Ferroptosis

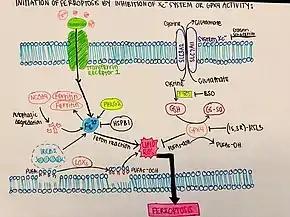
Initiation of ferroptosis by inhibition of Xc- system of GPX4 activity

Fundamental discoveries uncovering the biology of ferroptosis and translational studies showing the disease relevance of ferroptosis have motivated efforts to develop therapeutics that modulate ferroptosis. For example, Kojin Therapeutics and PTC Therapeutics are exploring ferroptosis modulation for treatment of cancer and Friedrich's ataxia. Ferroptosis has been implicated in a range of different diseases including cancer, ischemia/reperfusion injury (IRI), inflammation, neurodegeneration, and kidney injury.